Bucket of Blood Street

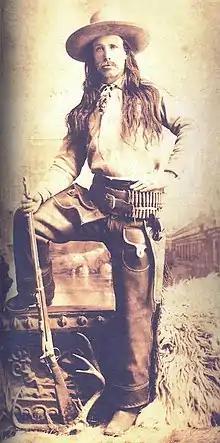
Navajo County sheriff, Commodore Perry Owens

A newspaper account describes another event on January 19, 1896, when the proprietor of the saloon shot and killed two men playing cards: "Suddenly a dispute arose and angry words passed between them." The manager of the saloon, Harry Donnelly, used a revolver to force another man, George C. Hiatt, a barber, into the street and shot him "through the heart" in front of the town drug store. Donnelly was arrested by Deputy Sheriff Hofford who was acting as the county sheriff, as Commodore Perry Owens was out of town at the time. The newspaper report claims that when the widow Hiatt heard the news she fell "lifeless to the floor". The saloon was owned at the time by F. J. Wattron, however Donnelly managed it.